Tapanee Pegazair-100

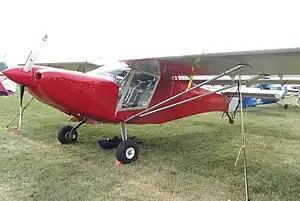

The Pegazair-100 STOL is a two-seat STOL homebuilt aircraft developed in Canada by Tapanee Aviation, Inc. of Mont-Saint-Michel, Quebec.